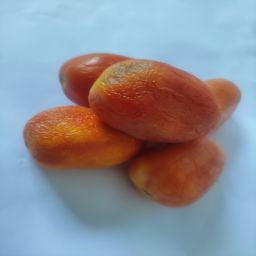
Crop: Tomato
Quality: Old